Peter Høier Holtermann

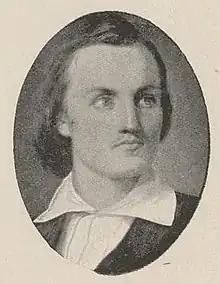
P.H. Holtermann, unknown date.

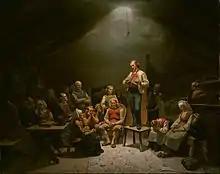
Holtermann served as model for the preacher, the central figure, in the 1848 painting "Haugianerne" ("Low Church Devotion") by Adolph Tidemand. This is Tidemand’s main work.

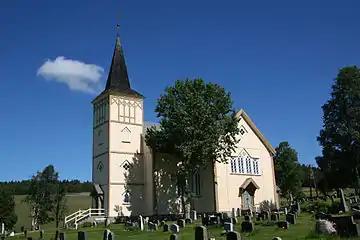
Os Church (1862)

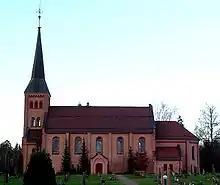
Nes Church in Akershus (1860)

He was born in Austrått, in what is now Ørland Municipality in Trøndelag County, Norway. He was a son of assessor Ove Bjelke Holtermann (1782–1857), and a second cousin of major general Eiler Christian Holtermann, uncle of architect Ove Bjelke Holtermann and a granduncle of major general Hans Reidar Holtermann.